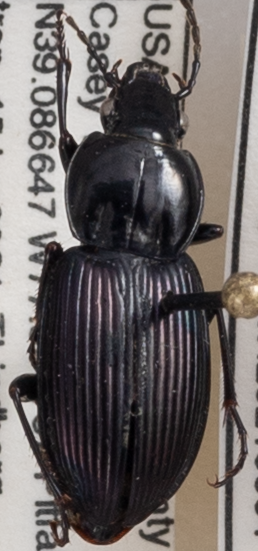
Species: Pterostichus trinarius
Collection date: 2021-06-15
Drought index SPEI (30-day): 0.334
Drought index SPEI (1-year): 0.39
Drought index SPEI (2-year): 0.612